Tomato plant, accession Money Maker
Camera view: tilt-top (135 deg); turntable rotation: 120 degrees
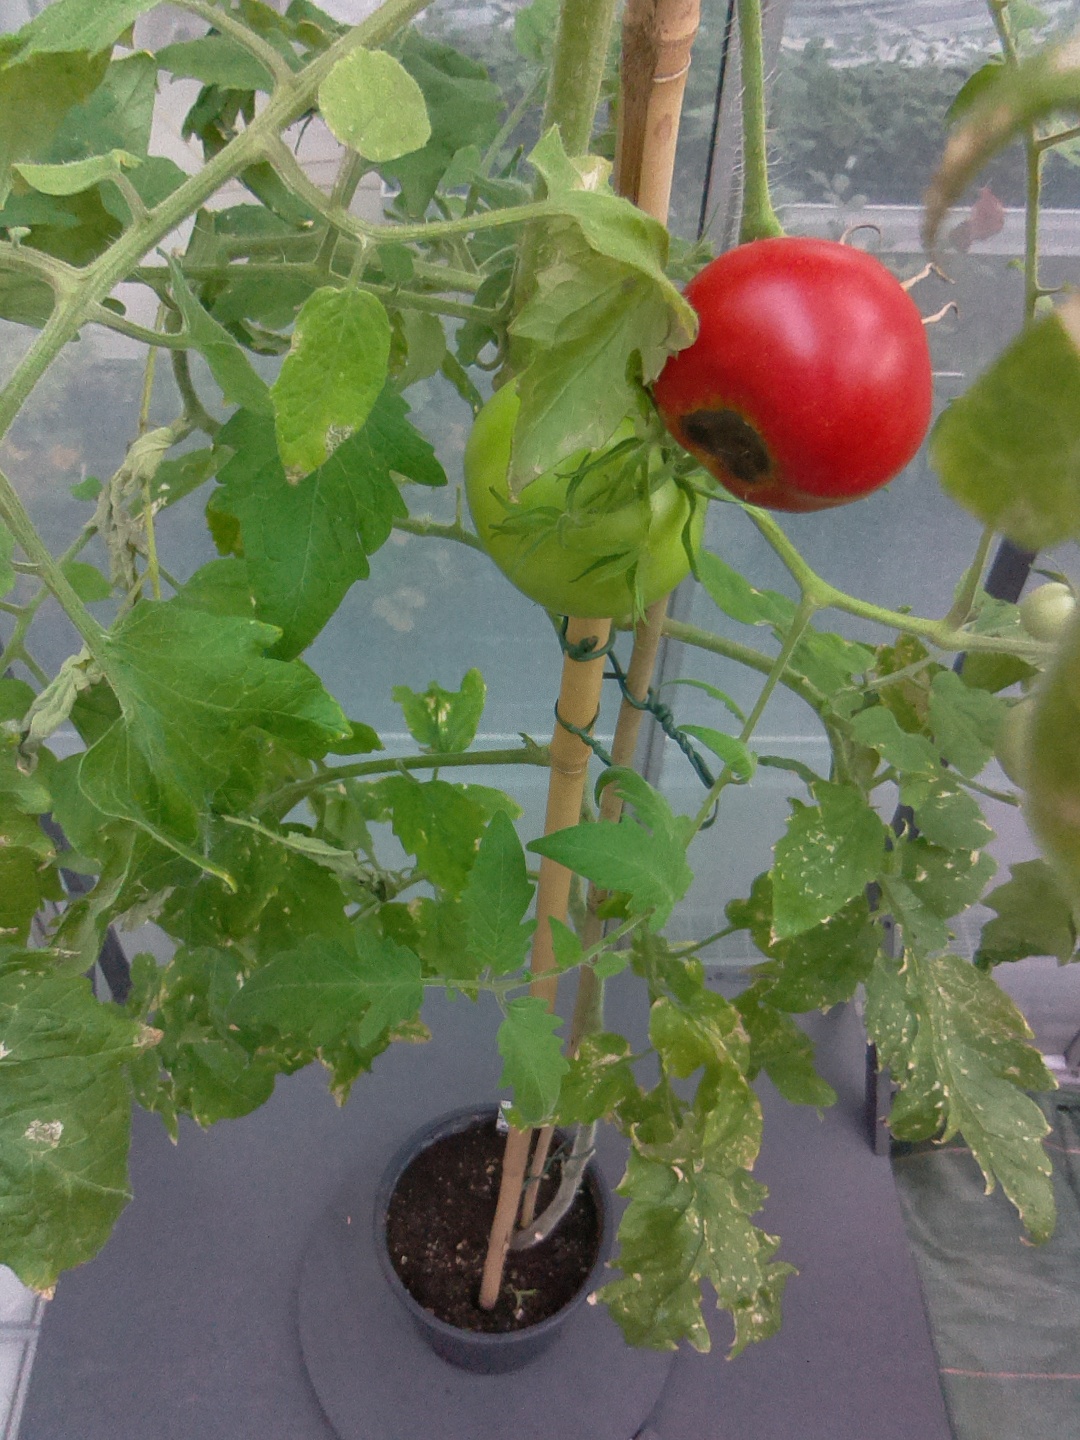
BBCH growth stage 83: 30%-40% of fruits show typical fully ripe color